USS Quincy (CA-39)

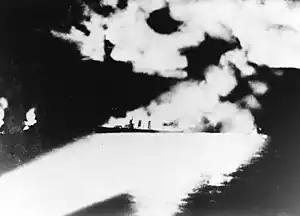
"Quincy" caught in Japanese searchlights, moments before sinking off Savo Island with great loss of life, on 9 August 1942

"Quincy", along with sister ships and , had seen aircraft flares dropped over other ships in the task force, and had just sounded general quarters and was coming alert when the searchlights from the Japanese column came on. "Quincy"s captain, Samuel N. Moore, gave the order to commence firing, but the gun crews were not ready. Within a few minutes, "Quincy" was caught in a crossfire between "Aoba", "Furutaka", and "Tenryū", and was hit heavily and set afire. "Quincy"s captain ordered his cruiser to charge towards the eastern Japanese column, but as she turned to do so "Quincy" was hit by two torpedoes from "Tenryū", causing severe damage. "Quincy" managed to fire a few main gun salvos, one of which hit "Chōkai"'s chart room 6 meters (20 ft) from Admiral Mikawa and killed or wounded 36 men, although Mikawa was not injured. At 02:10, incoming shells killed or wounded almost all of "Quincy"s bridge crew, including the captain. At 02:16, the cruiser was hit by a torpedo from "Aoba", and the ship's remaining guns were silenced. "Quincy"s assistant gunnery officer, sent to the bridge to ask for instructions, reported on what he found: